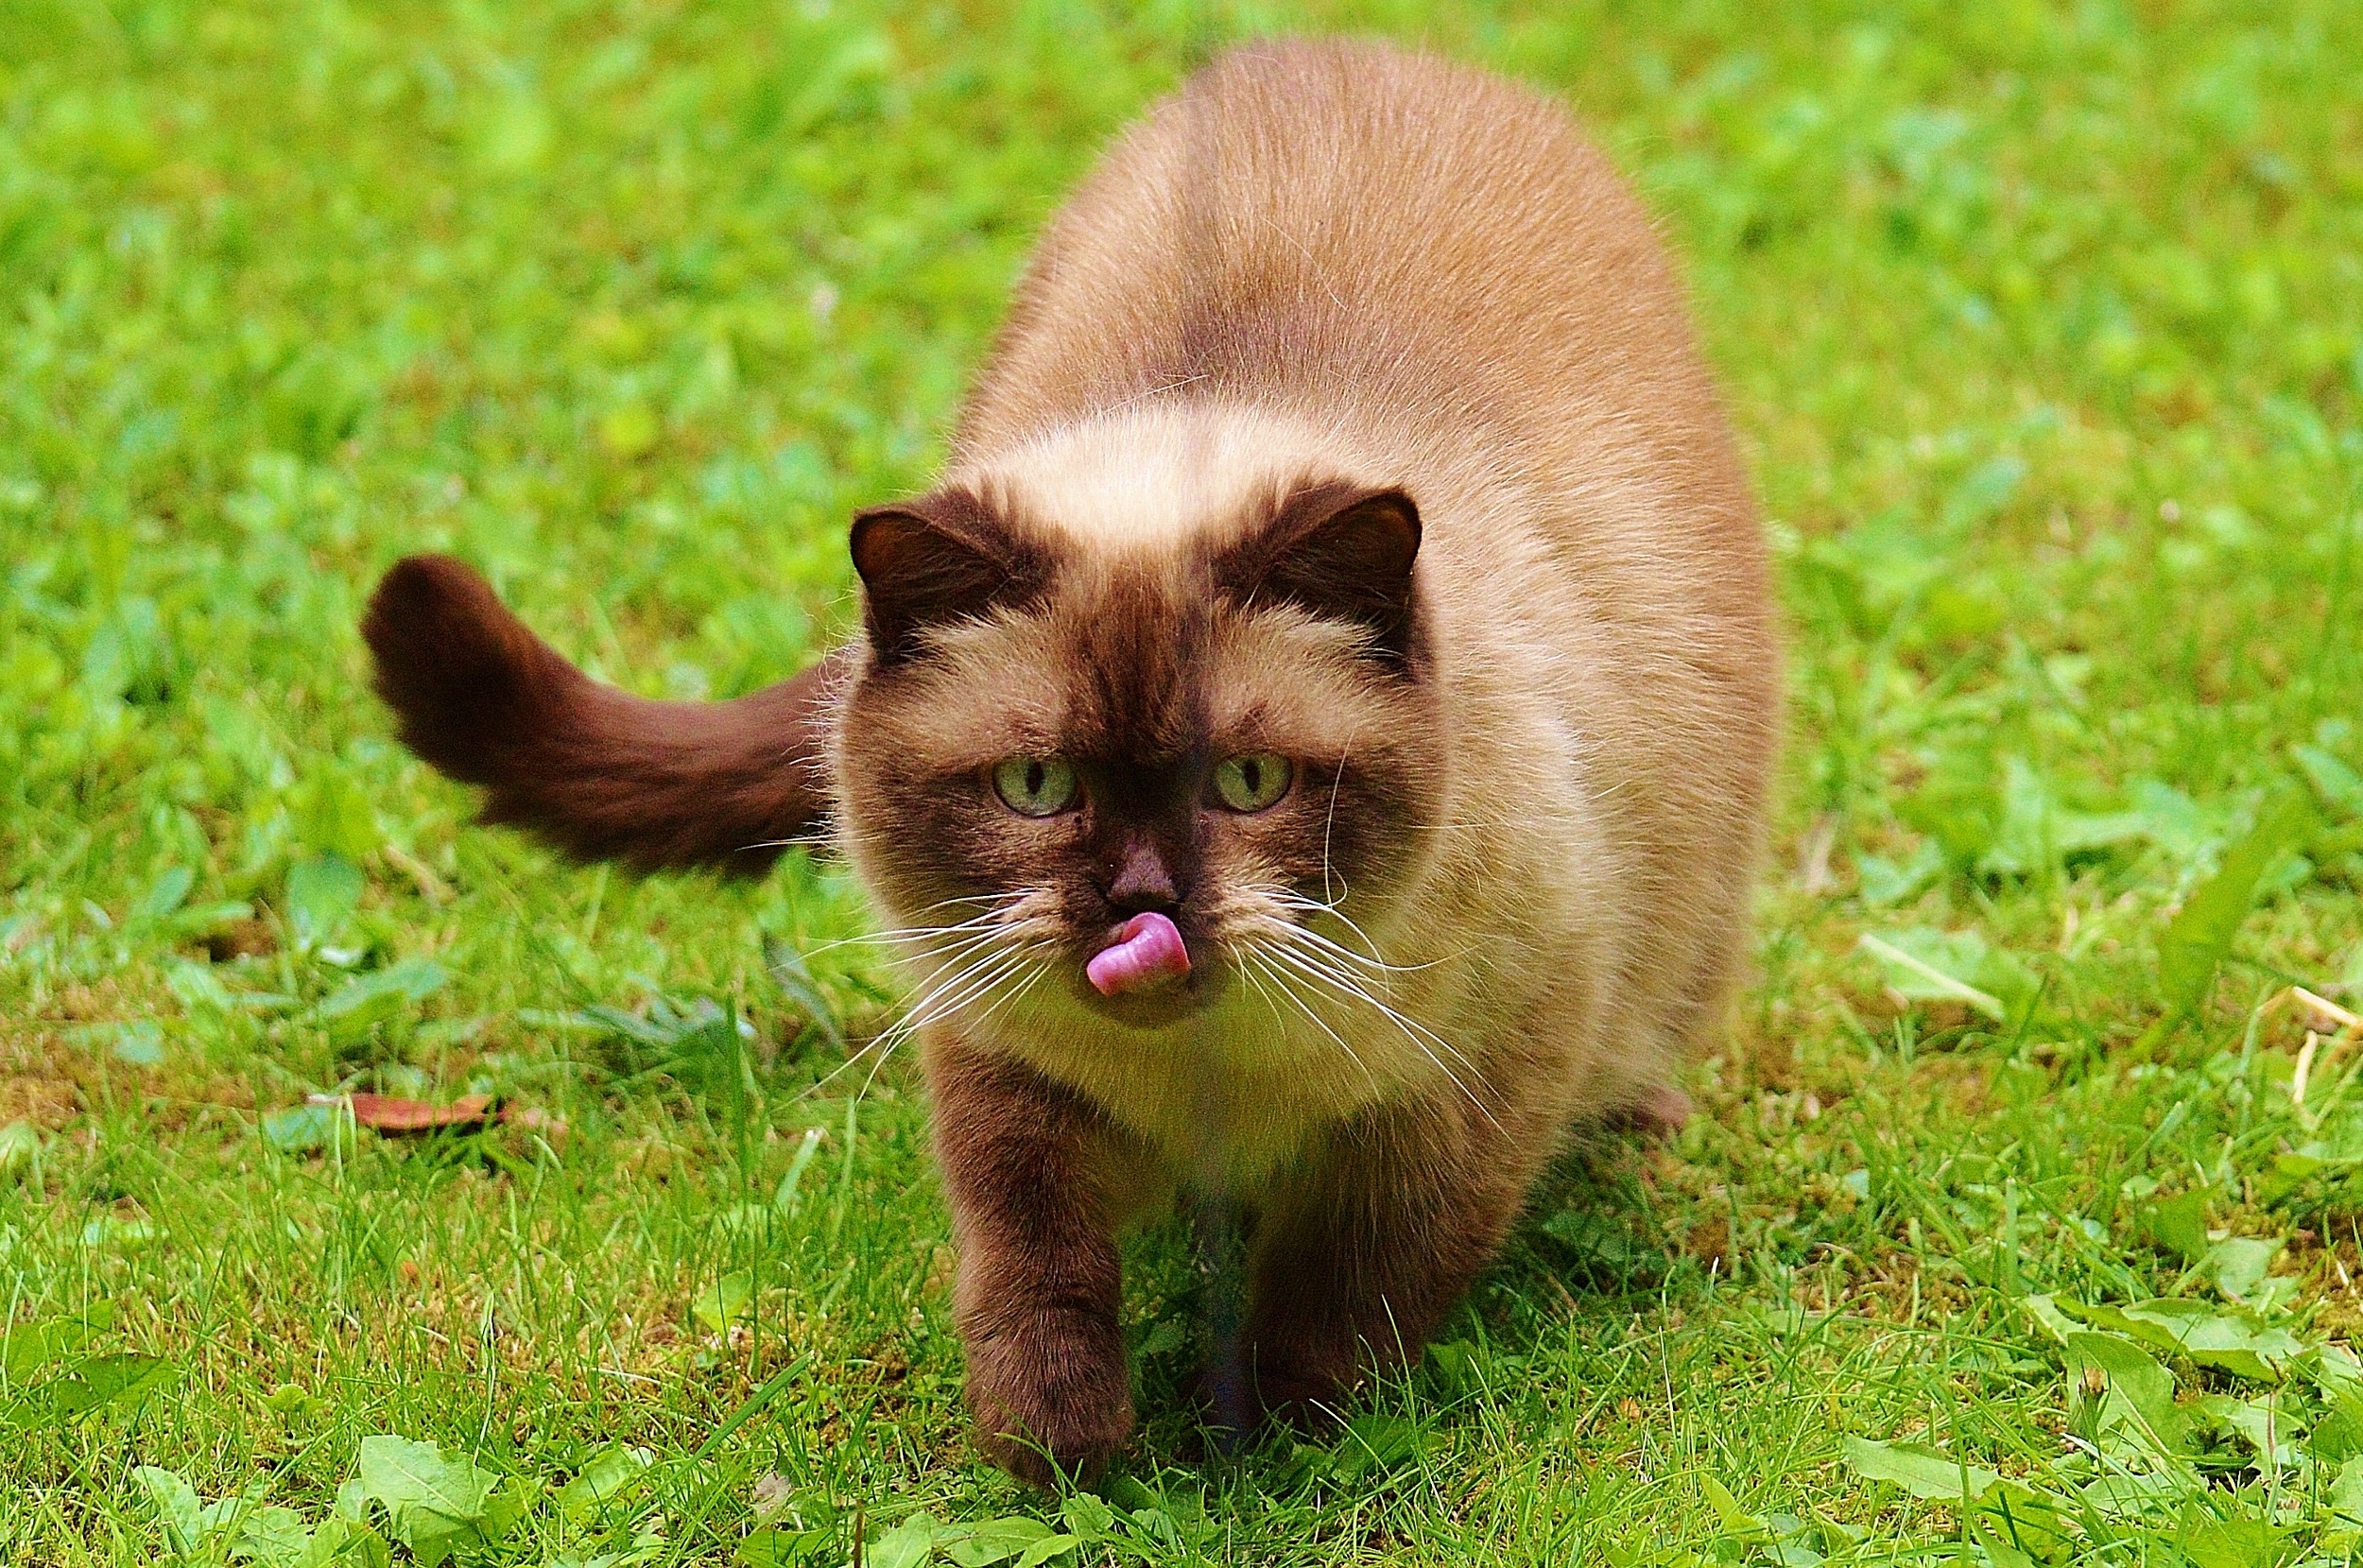
grass, play, sweet, cute, fur, kitten, cat, brown, mammal, fauna, blue eye, thoroughbred, whiskers, beige, vertebrate, mieze, dear, british shorthair, wild cat, small to medium sized cats, cat like mammal